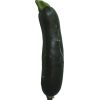
Label: Zucchini dark 1